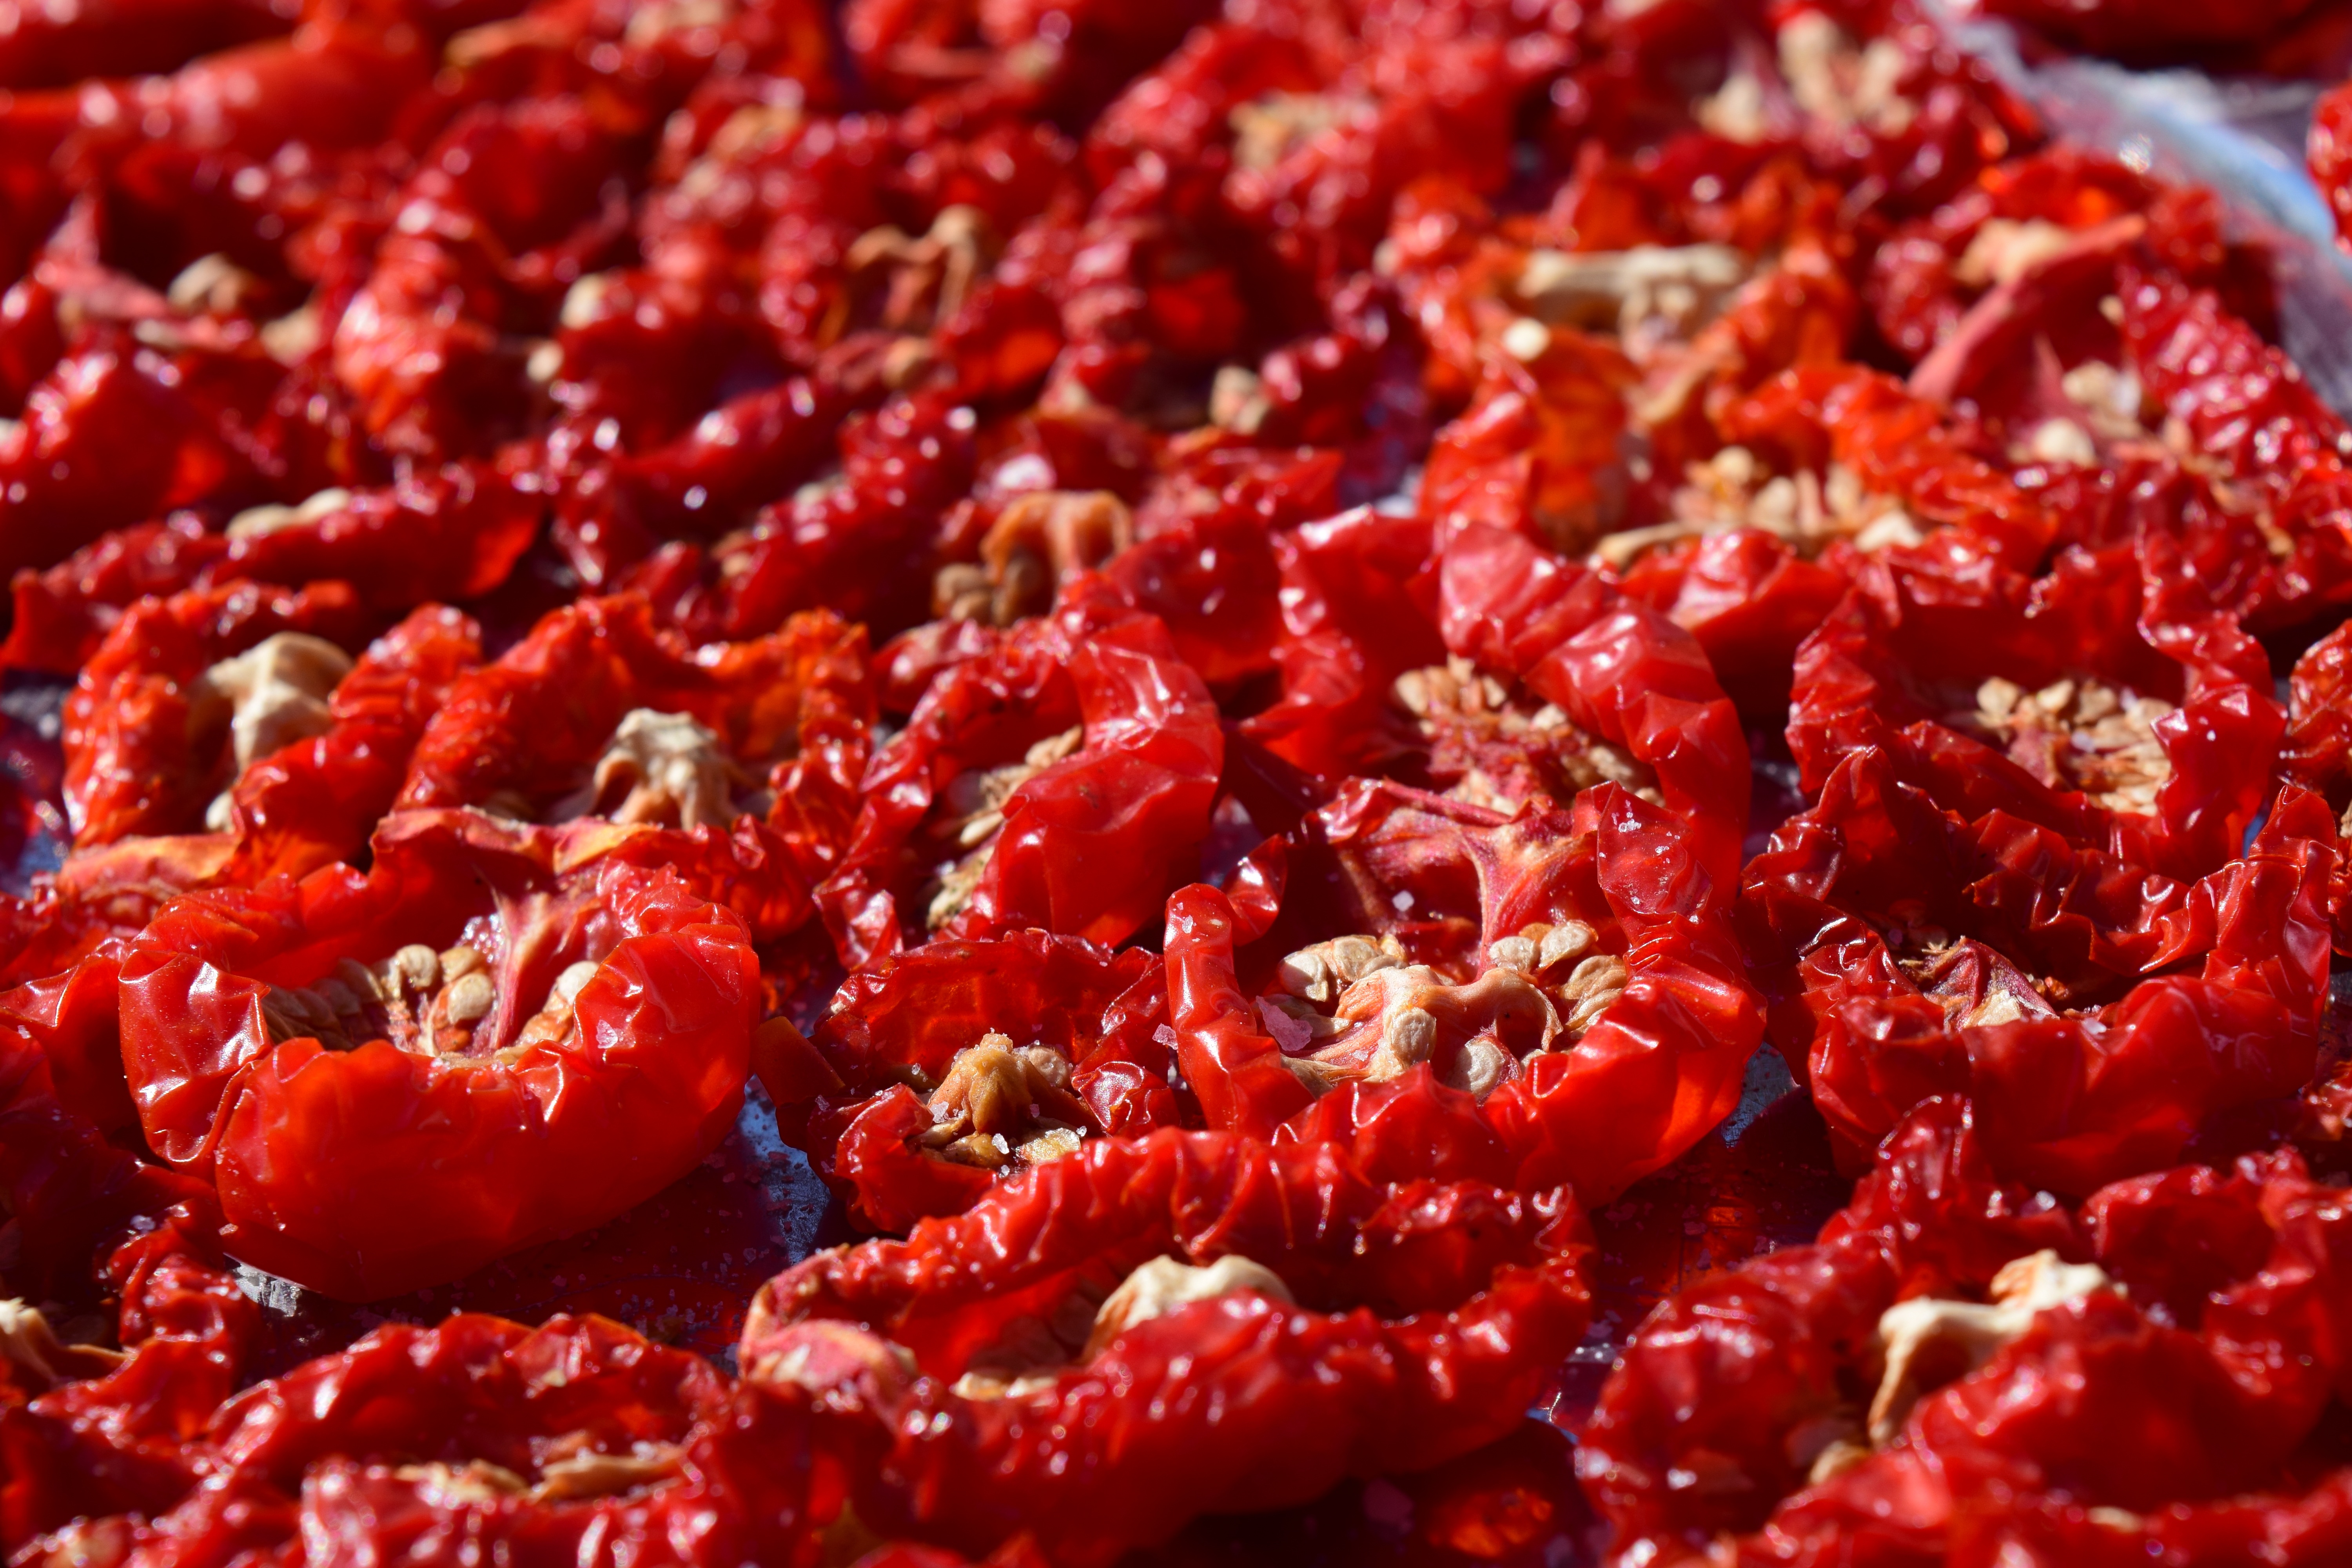
plant, fruit, food, mediterranean, red, produce, vegetable, kitchen, market, dried, healthy, eat, tomato, vegetables, tomatoes, vegetarian, benefit from, flowering plant, chili pepper, mediterranean cuisine, salted, dried tomatoes, salted tomatoes, cayenne pepper, land plant, potato and tomato genus, bell peppers and chili peppers